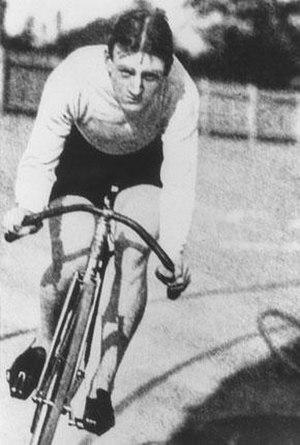
Marcus Hurley, né le 22 décembre 1883 à Nouvelle-Rochelle et mort le 28 mars 1941 à New York, est un cycliste sur piste américain.
Les Jeux olympiques de 1904, également nommés Jeux de la IIIᵉ Olympiade, sont organisés en 1904, à Saint-Louis aux États-Unis. Ce sont les troisièmes Jeux olympiques de l'ère moderne organisés par le Comité international olympique. Ils se déroulent du 1ᵉʳ juillet au 23 novembre 1904, cent quarante-cinq jours de compétition, soit quatre mois et vingt-deux jours, pendant lesquels 651 sportifs s'affrontent dans quinze disciplines pour un total de 280 médailles.